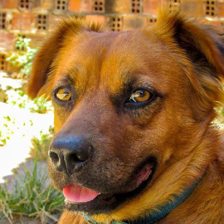
Label: animals